Chloropyramine

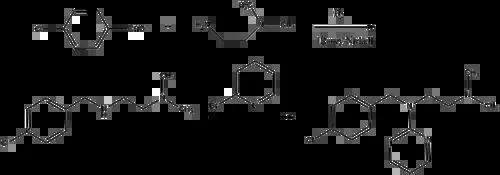
Chloropyramine synthesis:

The preparation begins with the condensation of 4-chlorobenzaldehyde with 1,1-dimethyethylenediamine. The resulting Schiff base is reduced. The resulting amine is then further reacts with 2-bromopyridine in the presence of sodamide.